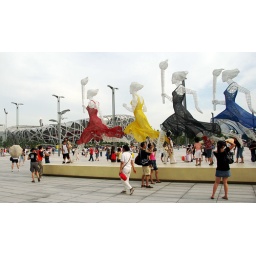
The girl in blue green got lost